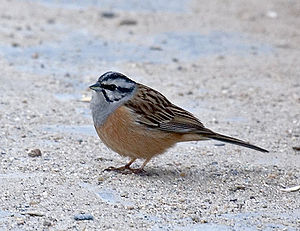
Klippeværling
Klippeværling er en 16 centimeter stor spurvefugl, der yngler i det sydlige Europa, Lilleasien og nordvestligste Afrika. Den lever i småflokke på stenede bjergskråninger med buskvegetation op til 1900 meter over havet. Hannen har askegråt hoved med sorte striber. Hunnen er mattere farvet. Arten er en sjælden strejfgæst til Nordeuropa, herunder Danmark.